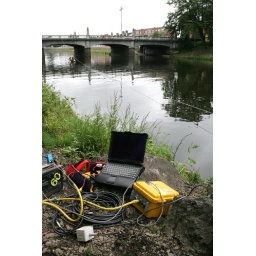
Waterproof computer in use by river